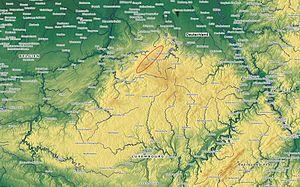
Les Hautes Fagnes forment une région qui s'étend, en Belgique dans la Région wallonne et, en Allemagne, dans la Rhénanie-Palatinat et la Rhénanie-du-Nord-Westphalie. En néerlandais, Hoge Venen, en allemand, Hohes Venn.